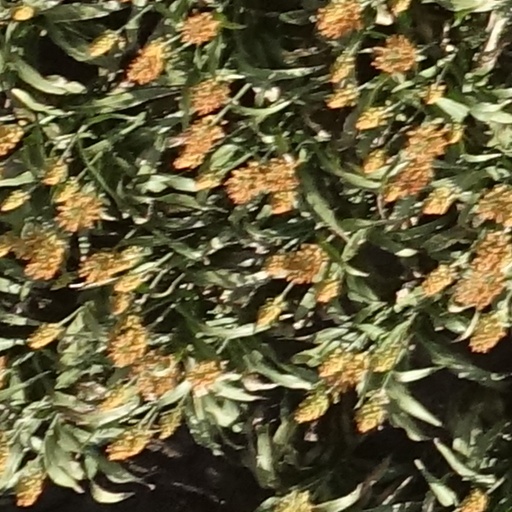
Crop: sorghum